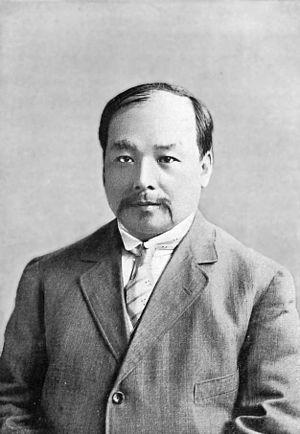
La période des seigneurs de la guerre chinois est une expression qui désigne la période de guerre civile de l'histoire de la Chine allant de 1916 à 1937. Au cours de cette période, la Chine s'est morcelée en de nombreuses factions et cliques militaires. Cela s'est amorcé au début de 1916 avec la mort de Yuan Shikai et s'est fini avec la fin de l'expédition du Nord et la réunification chinoise de 1928. Mais après cette date, il subsistait en Chine de puissants gouverneurs militaires locaux indépendants jusqu'à l'invasion japonaise de 1937 et la constitution du second front uni. Il faudra attendre la fin de la guerre civile chinoise en 1949 et la victoire de Mao Zedong pour que la Chine n'ait plus de seigneurs de la guerre.
La Clique des Communications est un puissant groupe d'intérêt réunissant des politiciens, des bureaucrates, des technocrates, des hommes d'affaires, des ingénieurs, et des syndicalistes, au sein du gouvernement de Beiyang en Chine. Elle est également nommée Clique cantonaise car nombre de ses dirigeants sont originaires du Guangdong. Son nom provient de celui du ministère des Postes et des Communications qui est responsable des voies ferrées, du courrier, du transport maritime, des lignes téléphoniques, ainsi que de la banque des Communications. Ce ministère gagne cinq fois plus de revenus pour le gouvernement que tous les autres ministères réunis.